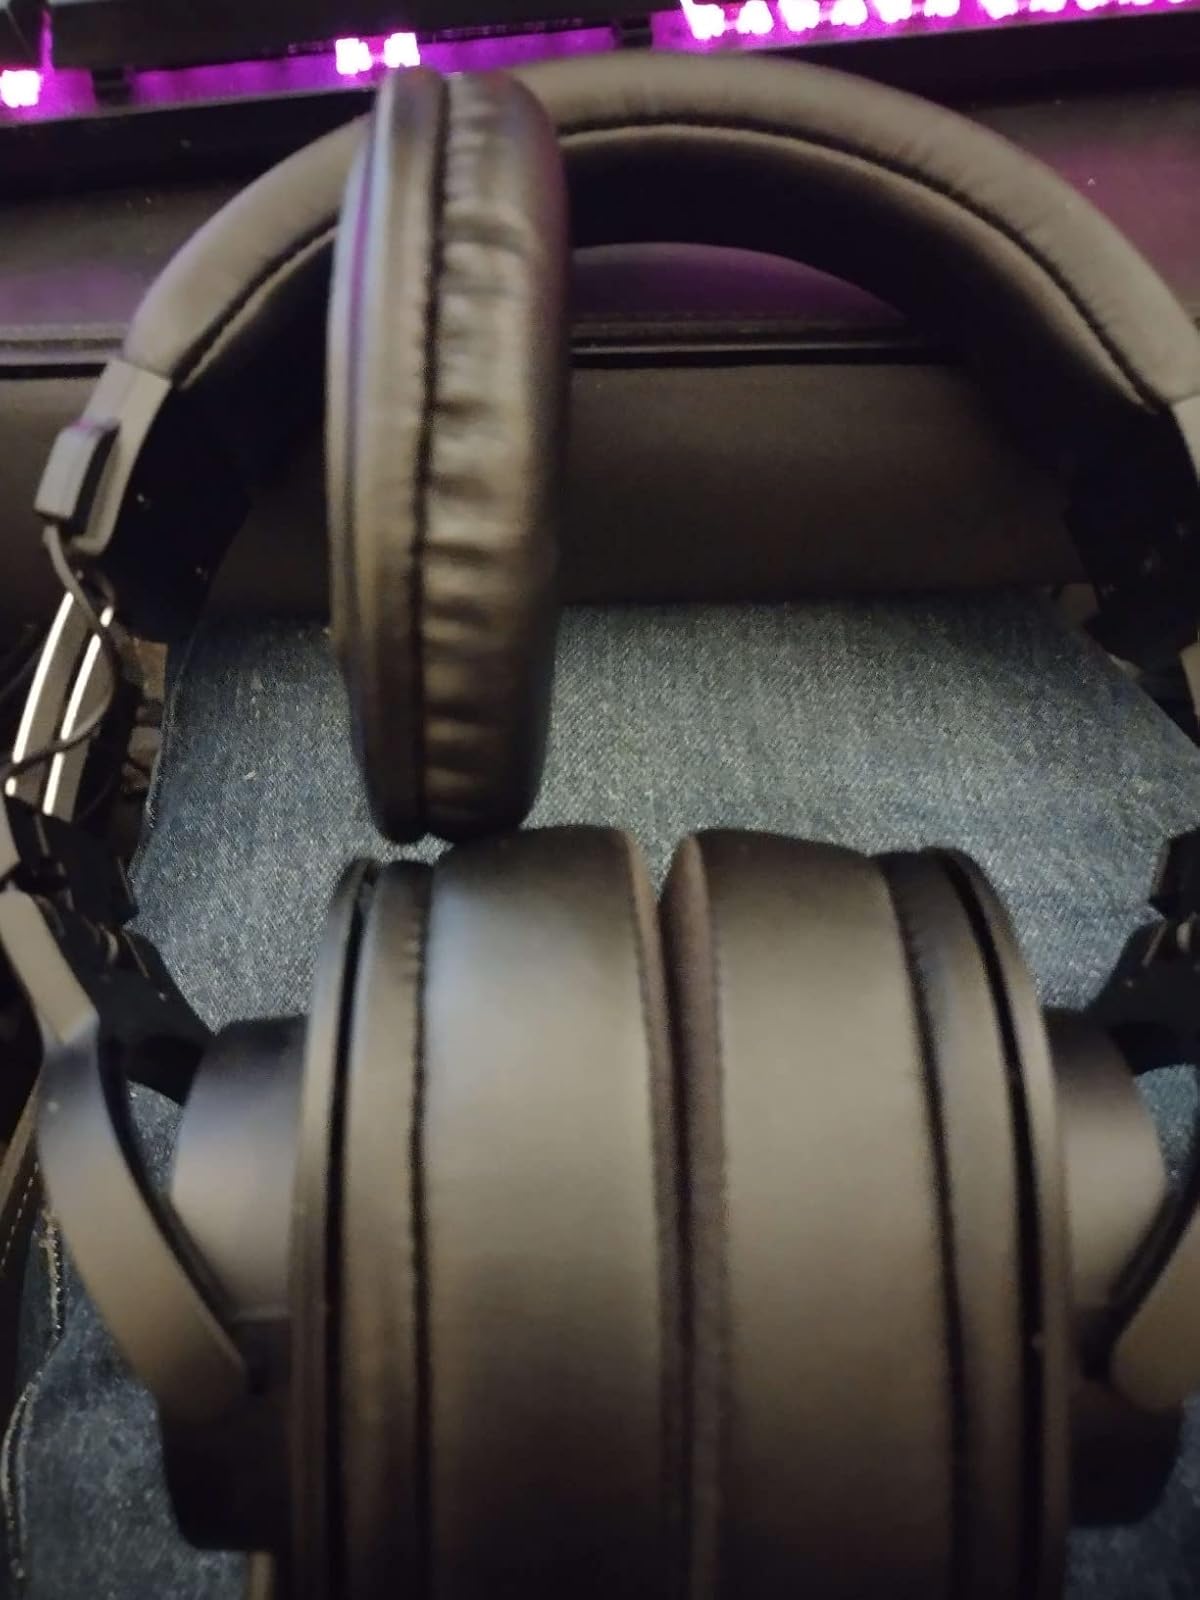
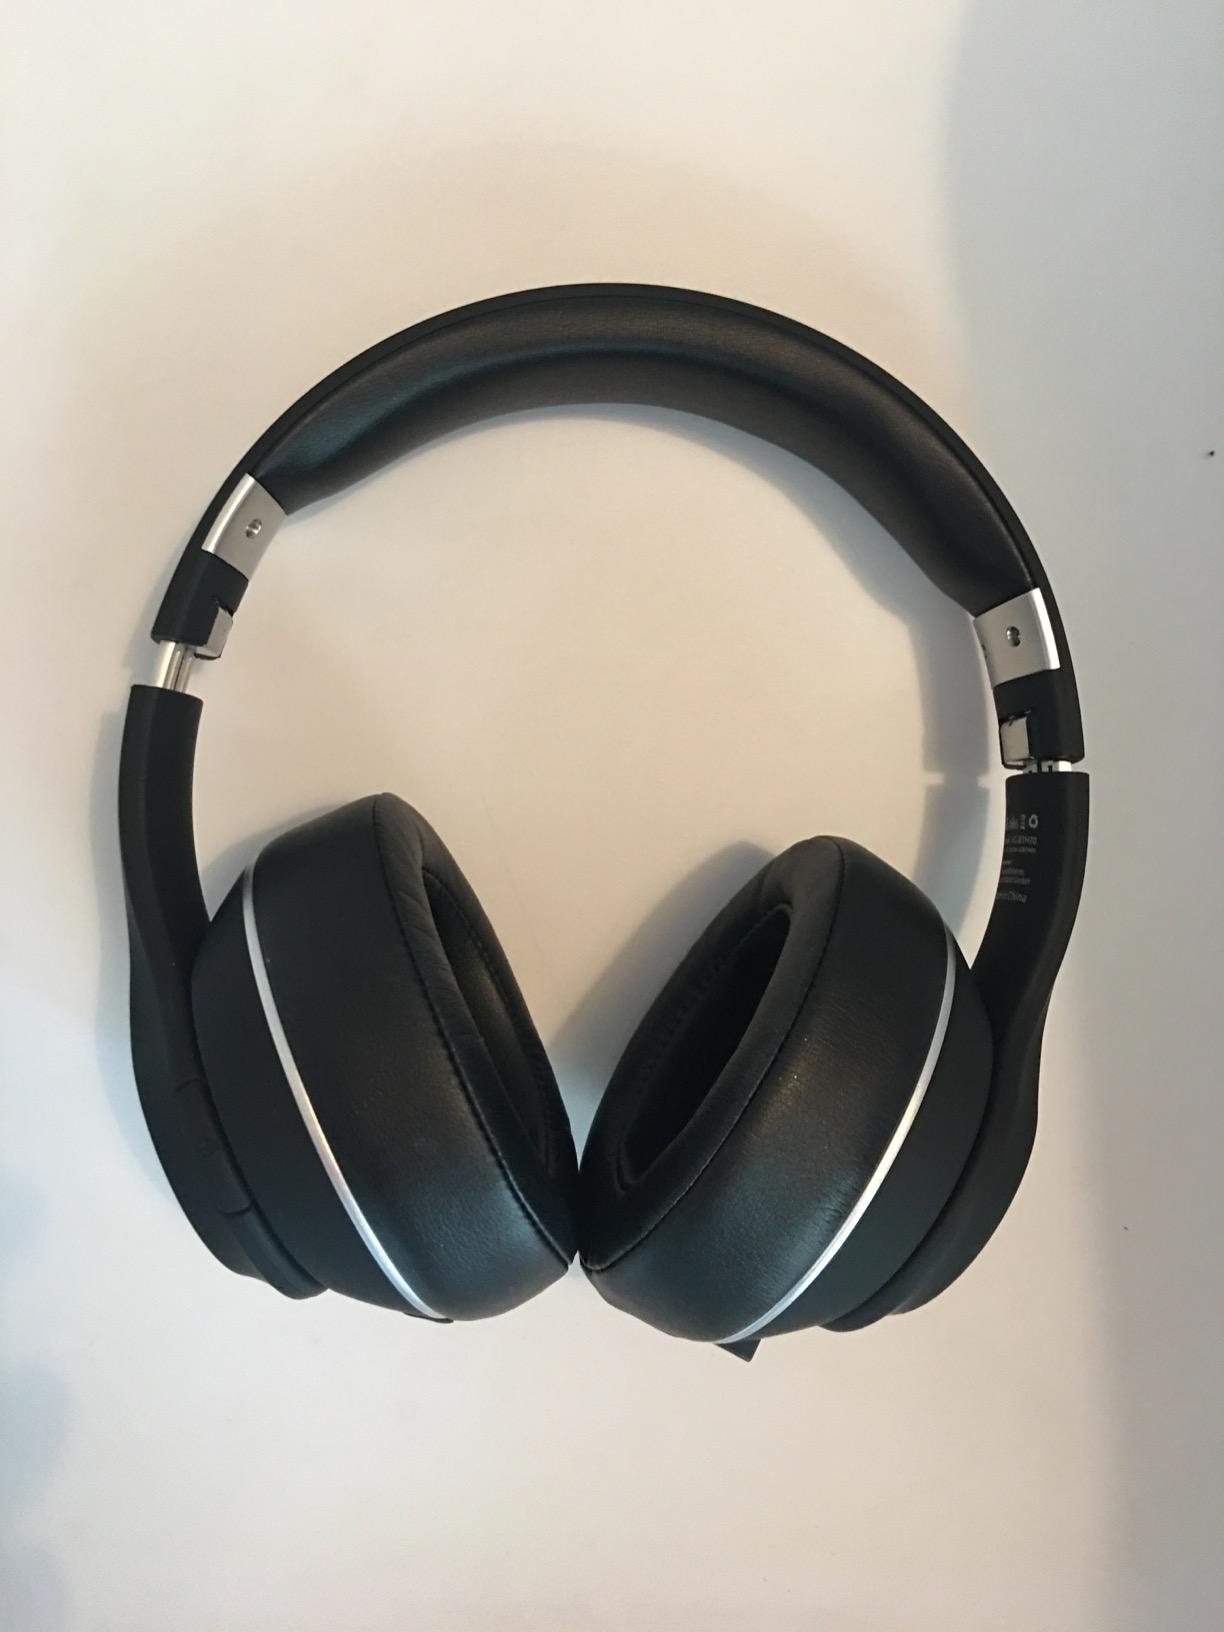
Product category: headphones
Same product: no